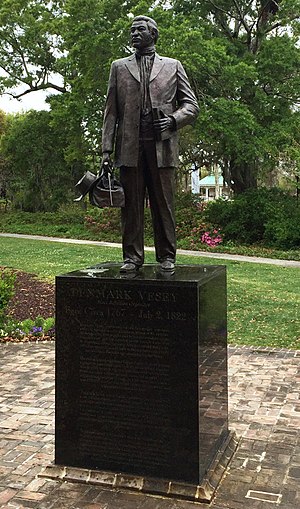
Denmark Vesey
Statue af Denmark Vesey i Hampton Park i Charleston, South Carolina
"Denmark Vesey blev født ind i slaveri på St. Thomas, men havde levet med status af fri sort i mere end tyve år, før han i 1822 blev anklaget og hængt som hovedmanden bag et større slaveoprør i Charleston, South Carolina, kendt som ""Opstanden"". I eftertiden har opfattelsen af Denmark Versey som skyldig været baseret på den officielle rapport fra retssagen, som har dannet grundlag for en række bøger. Nyere forskning fra 2001 foretaget af Michael P. Johnson stiller derimod et stort spørgsmålstegn ved hele opfattelsen af, at der overhovedet var planlagt et oprør, men at retssagen var iscenesat af den hvide magtelite i Charleston.